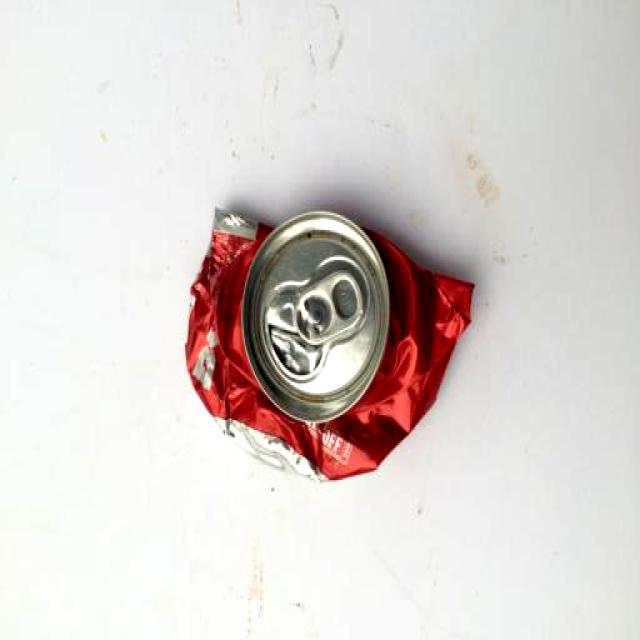
Label: Metal